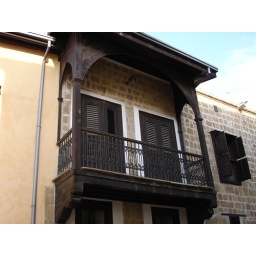
wooden balcony of a house in the old city quarter of nicosia